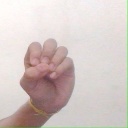
अक्षर: उ